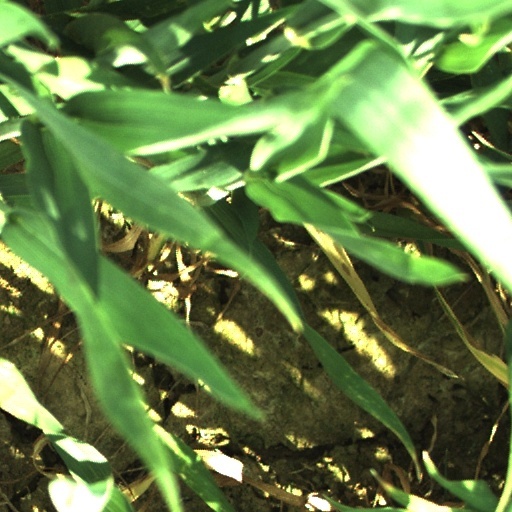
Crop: wheat